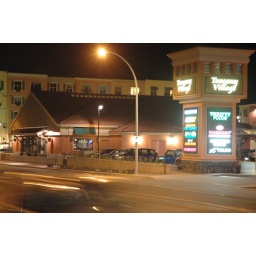
look closely at the car in the lower left, the guy is giving a hang loose sign haha